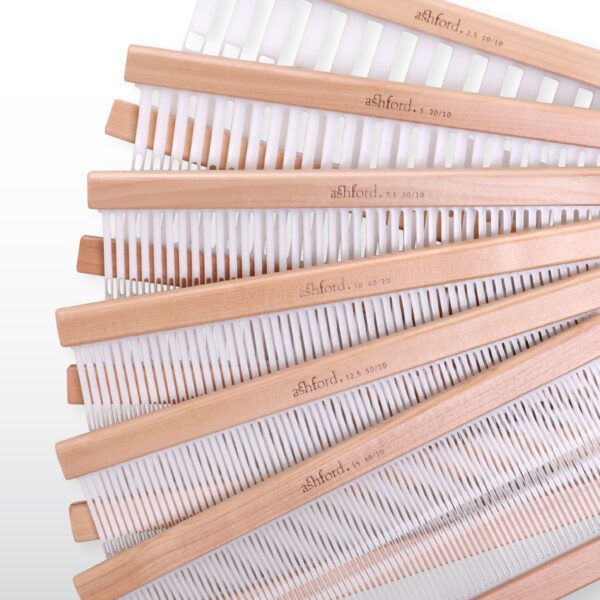
Peines para Telar de Mesa Plegable
Peines para telar María Plegable marca Ashford, fabricados en nylon de alta resistencia y madera nativa. Su lana o sus hilos no se cortarán ni dañarán con el uso del peine, el mejor peine del mercado, la madera nativa asegura estabilidad, peso y rectitud (no se enchueca). Peines de diferentes grosores: * 2,5 es el mas grueso tipo jumbo, 10 hilos por cada 10 cm * 5 de tamaño grueso, 20 hilos por cada 10 cm * 7,5 medio, 30 hilos por cada 10 cm * 10 fino, 40 hilos por cada 10 cm * 12,5 ultra fino, 50 hilos por cada 10 cm * 15, 60 hilos por cada 10 cm Anchos telar plegable: 30, 50, 70 cm CONSULTAR DISPONIBILIDAD Compatible con: Telar De Mesa o María Plegable Ashford Peines para Telar de mesa Plegable Acabado: Lacado de fábrica Material: Madera de haya, nylon
Brand: Lanas de Antaño
Category: Arts & Entertainment > Hobbies & Creative Arts > Arts & Crafts > Art & Crafting Tools > Thread & Yarn Tools > Weaving Beaters > Reed Weaving Beaters